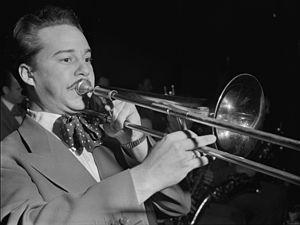
Eddie Bert, de son vrai nom Edward Joseph Bertolatus, né le 16 mai 1922 à Yonkers dans l'État de New York et mort le 28 septembre 2012 à Danbury dans le Connecticut, est un tromboniste de jazz américain.